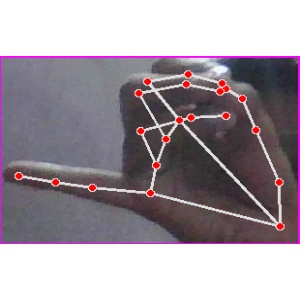
अक्षर: च